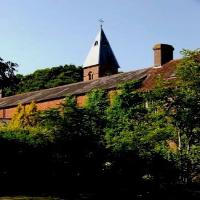
Weather: sun or clear